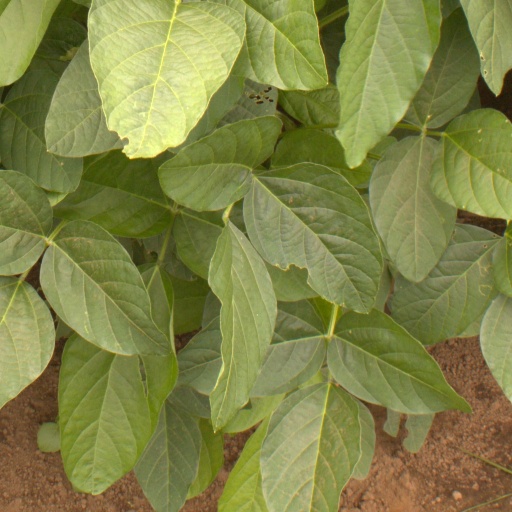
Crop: soybean